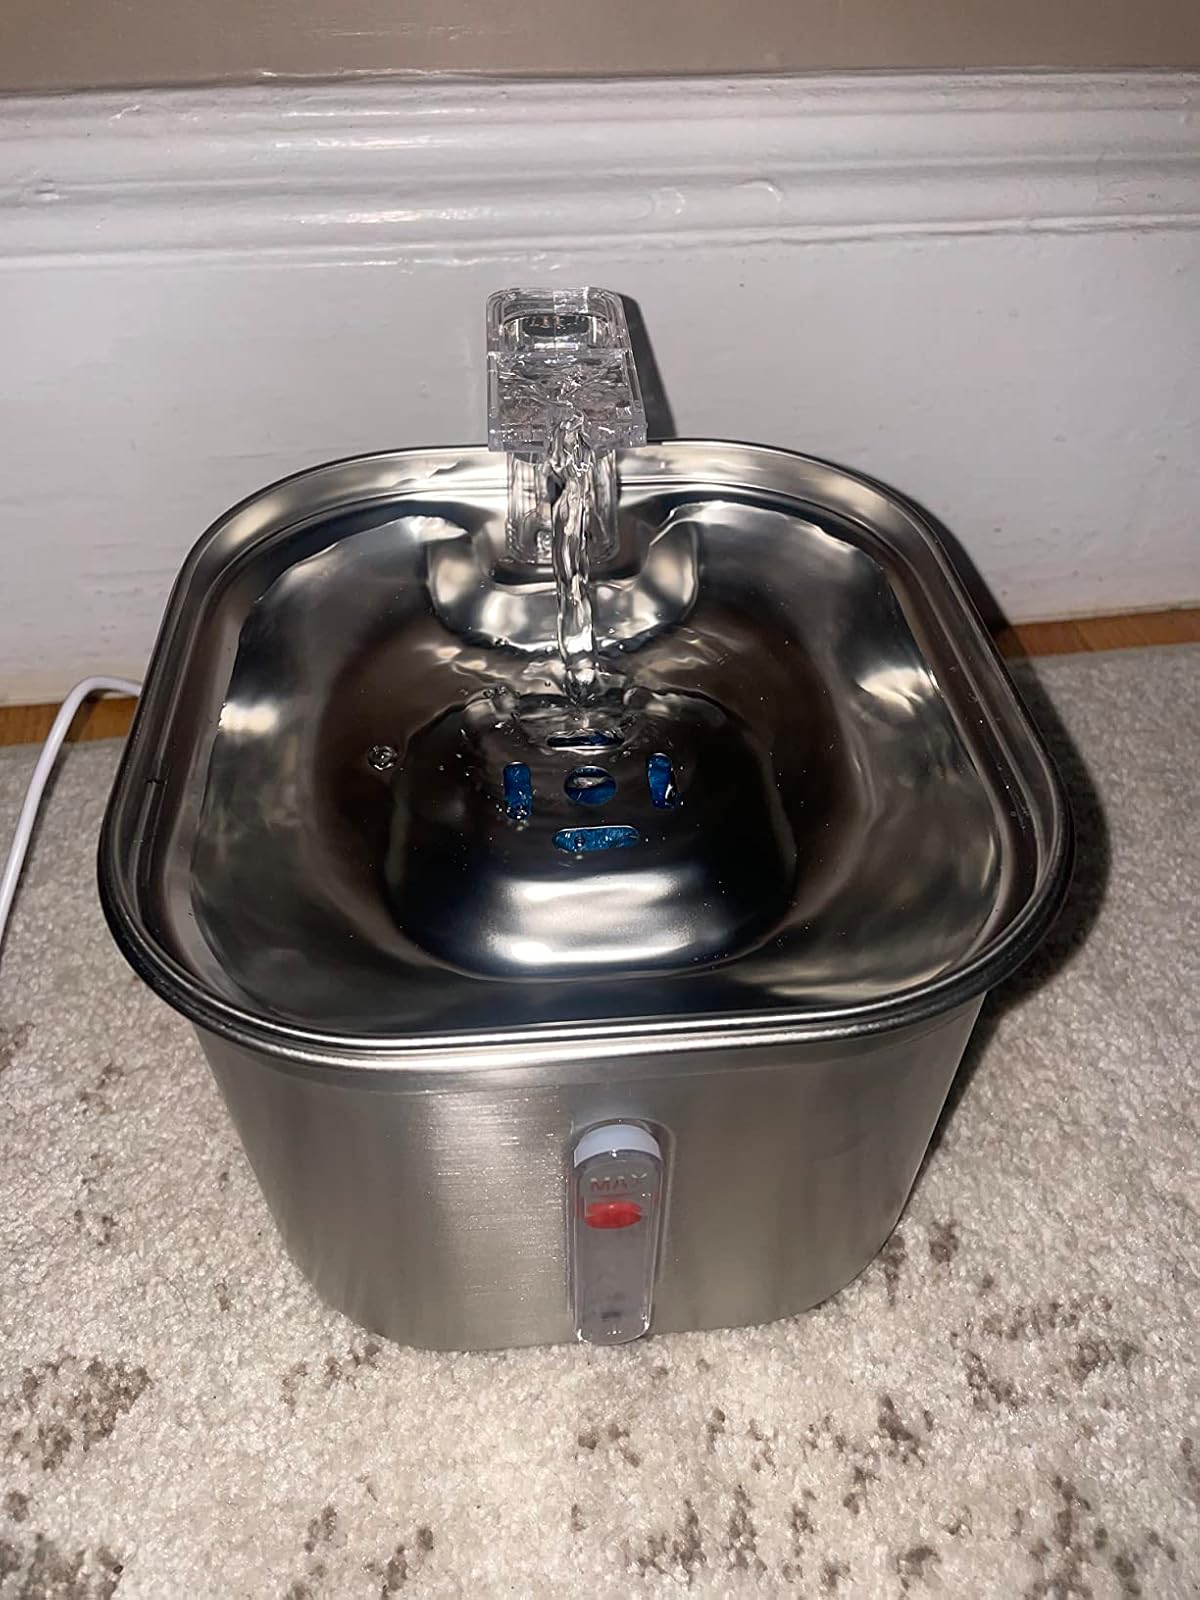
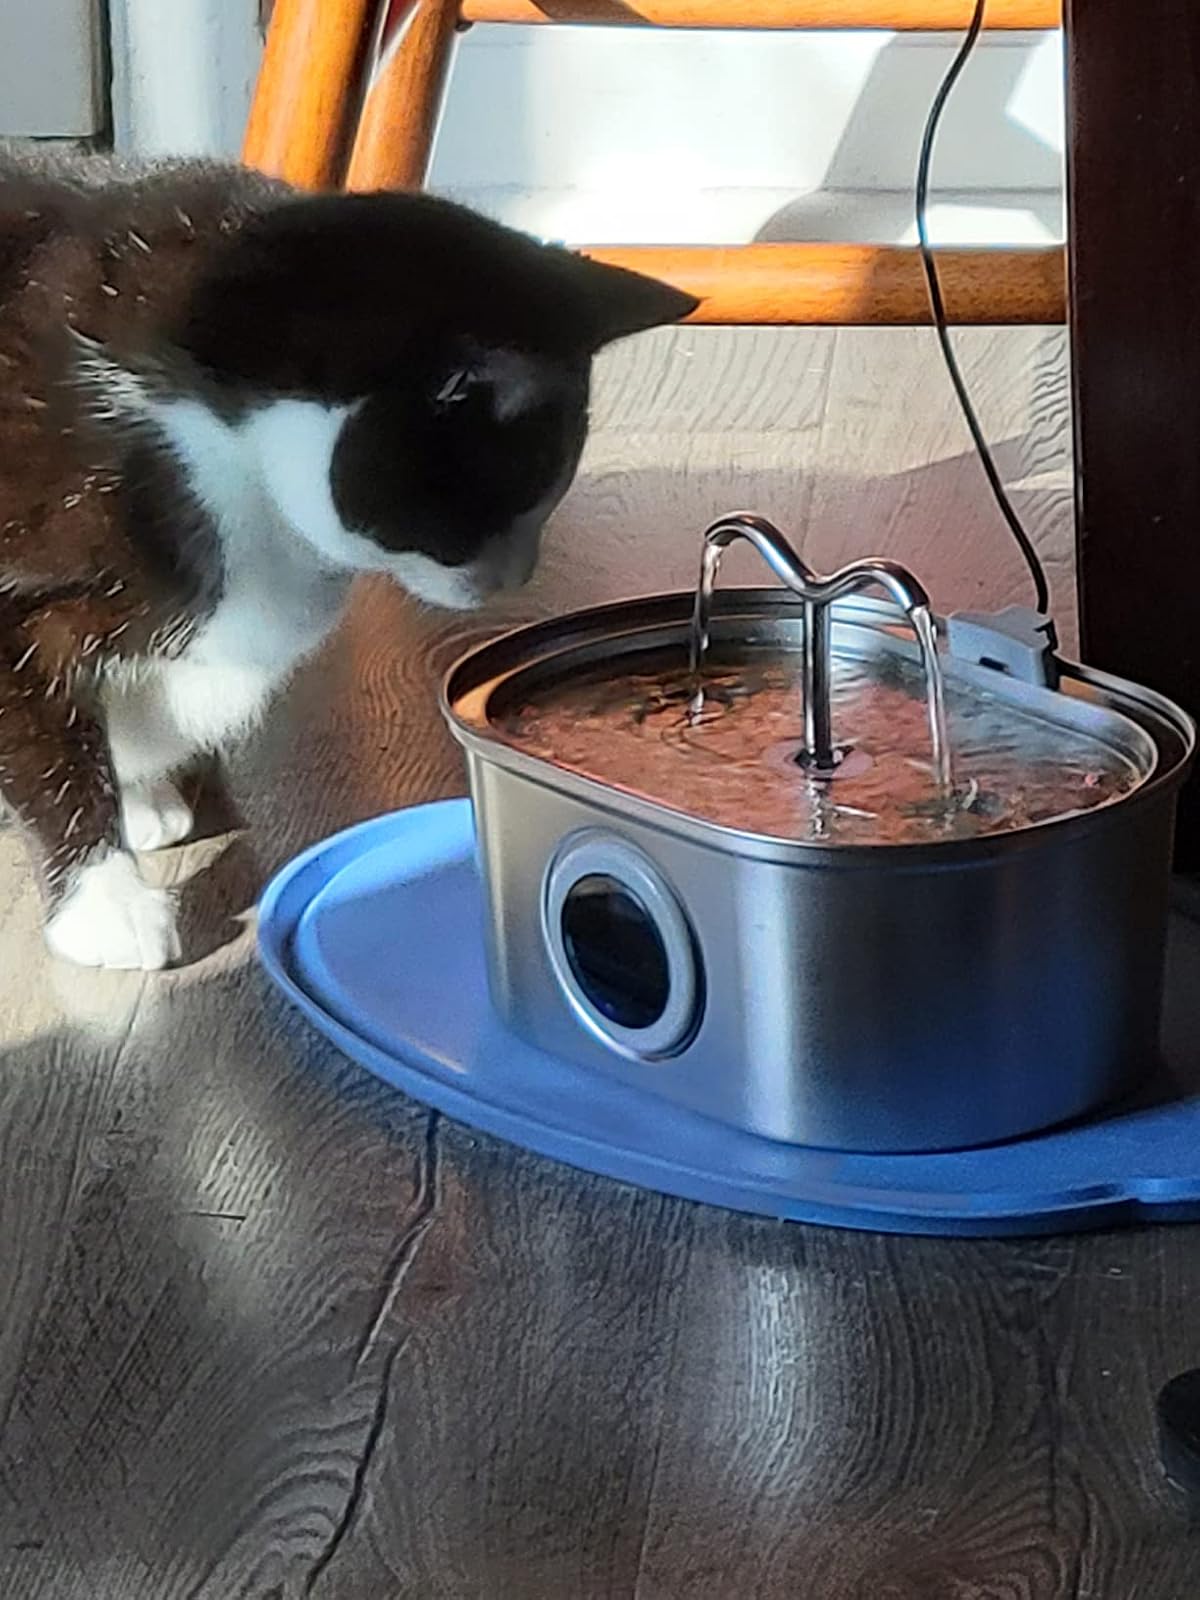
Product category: items_bowl
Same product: no